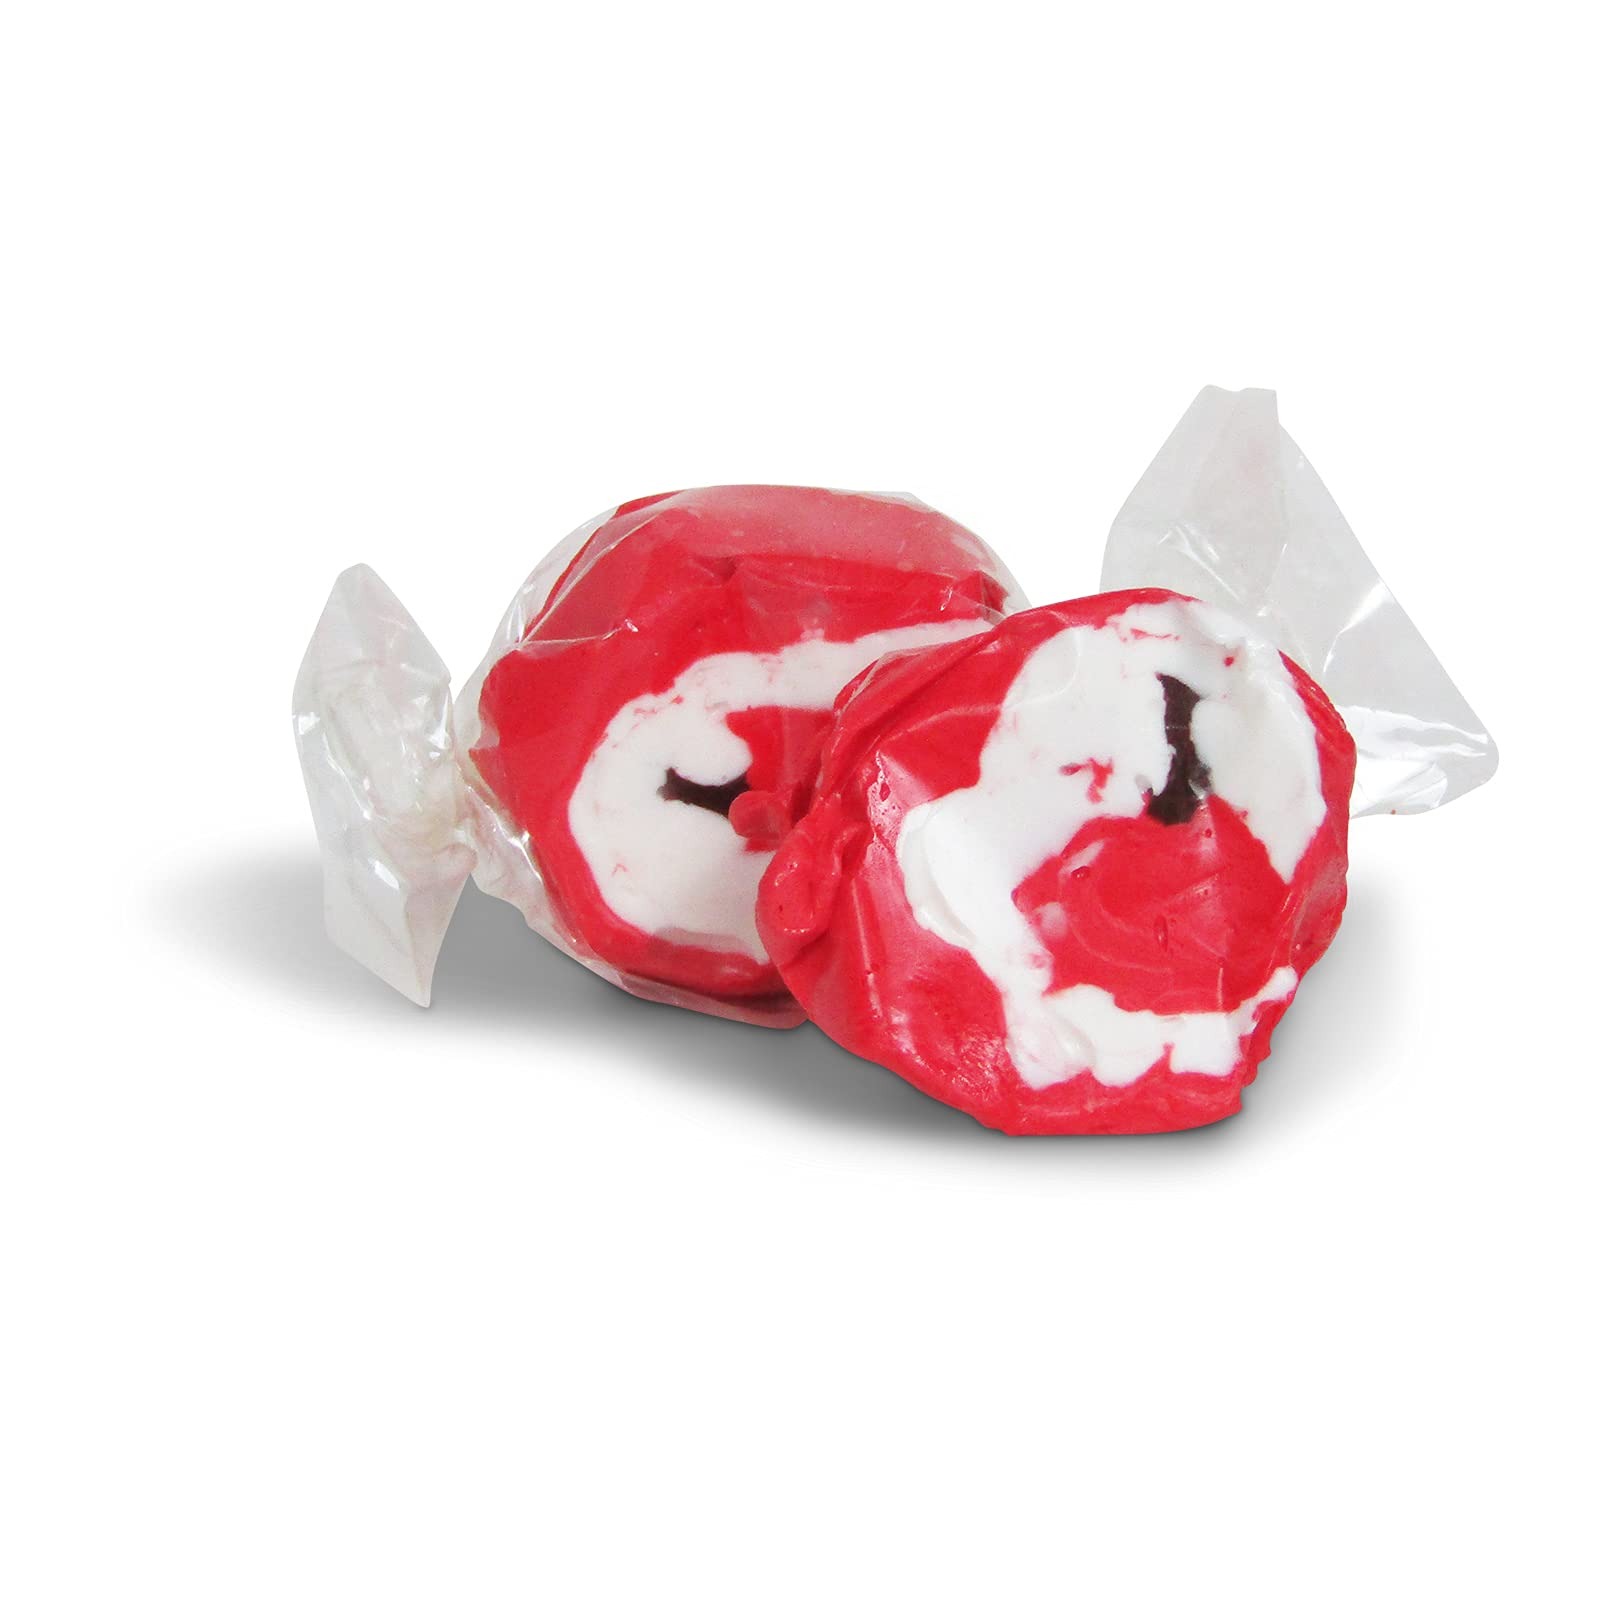
Item Name: Cherry Fancy Shape Red Taffy Chews by It's Delish, 1 lb Bulk Bag - Individually Wrapped Gourmet Soft Candy, USA Made & Certified Kosher
Bullet Point 1: 🍒 PERFECT TREAT CHERRY RED TAFFY – Its Delish 1 lb Bulk Bag soft Cherry Red toffee (taffy) is for all, LOVES candy so when Cherry Red Taffy also comes for Treat or Christmas gifts. Our naturally extracted fruits chew sure won't disappoint! Go ahead, gift them some amazing candy this Holiday season; your taste buds will "go Cherry Red" when you treat them to our Soft Cherry Red Taffy Chews. Try all our flavors; we are sure they will love it and you.
Bullet Point 2: 🍒 SOFY & FLUFFY TOFFEES – Our Soft Cherry Red Taffy is also known as the "After You Eat Treat," so our kids can enjoy one after every meal, up to three per day, for clean teeth and a healthier smile. Enjoy the soft, gooey, and chewy texture and delicious flavors with no guilt, Gluten-free, dairy-free, natural, and mom-approved. Our goal is to provide the most flavorful, true-to-life varieties of soft, whipped-style taffy. With over maximum flavors.
Bullet Point 3: 🍒 YOUR FAVORITE CHERRY RED TAFFY – Its Delish Cherry Red Taffy Bulk Bag is favorite among the dentists, teachers, and parents. Ideal for schools, dental and health care offices, and families who love to smile. These healthy treats are perfect for everyone, and great rewards or prizes for young children. Healthy Cherry Red Taffy with a mission to make you smile, whether that's reliving childhood or offering better things for our kids.
Bullet Point 4: 🍒 HEAVENLY PINK THEMED CANDY – It's Delish Taffy is not sugar-free but will contain smile friendly natural ingredients that are good for your teeth too. The variety pack contains Cherry Red flavor individually wrapped taffies. You can try our delicious taffy treats & you can use them as a treat. Try our other colors and flavors, blueberry, green apple, yellow banana, peppermint and tutti frutti! - Approx. 18 Taffies/Per 4 Ounces.
Bullet Point 5: 🍒 YOU ARE SO VALUABLE – It's easy to spread the love & share the square with your friends or throw some in your pocket or bag to enjoy either. We cherish your involvement in our brand more than everything else. It is Certified that Its Delish, Dairy-Free, Packaged in the USA non-GMO. No additives or preservatives. If you need our help or need to ask something, reach out to us. Our help group will be glad to support you and guarantee that you are 100%.
Product Description: <p>Cherry Fancy Shape Red Taffy Chews by It's Delish, 1 lb Bulk Bag</p><p>&nbsp;</p><p>Our soft cherry red taffy chews are sweet, chewy, and full of flavor. They are made in-house by our cherry Taffy experts and are individually wrapped. Try our Cherry flavor. They'll be appreciated by kids and adults alike stock up for your pantry and upcoming events. A chewier texture meets our bold flavors for a different spin on our long-lasting chews. Each bite turns into a mouthwatering delight with a mildly tangy flavor and ultra-stretchy texture made to savor. With Cherry Taffy, you are in for an enjoyable treat! Each Cherry flavored taffy has individually wrapped delicious gourmet taffy. We make sure we always have the best of flavors. Our goal is to provide the most flavorful, true-to-life varieties of soft, whipped style taffy you can find. We are always testing new flavors and adding them to our list every year. Soft Cherry Taffy flavor is the original, just chewier! Stock up for snacking or a pink themed party!</p><p>&nbsp;</p><p><strong>About It's Delish!</strong></p><p>&nbsp;</p><p>It's Delish was established in 1992 and is located in North Hollywood, California. It's Delish is a food manufacturer and distributor who produces over 500 gourmet food products including licorice, sour belts, taffies, caramels, Jordan almonds, chocolates, nuts, fruits, trail mixes, spices, and the spice blends. It's Delish also produces organics and all natural products. We give you the opportunity to order from the factory direct!</p><p>&nbsp;</p><p>It’s Delish! prides itself on the four pillars that are at the foundation of everything we do.</p><p>&nbsp;</p><p>Innovation Quality Value Service</p>
Value: 1.0
Unit: Count

Price: 18.99